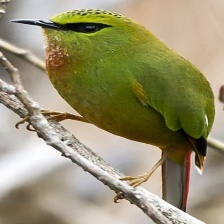
Species: FIRE TAILLED MYZORNIS
Scientific name: MYZORNIS PYRRHOURA